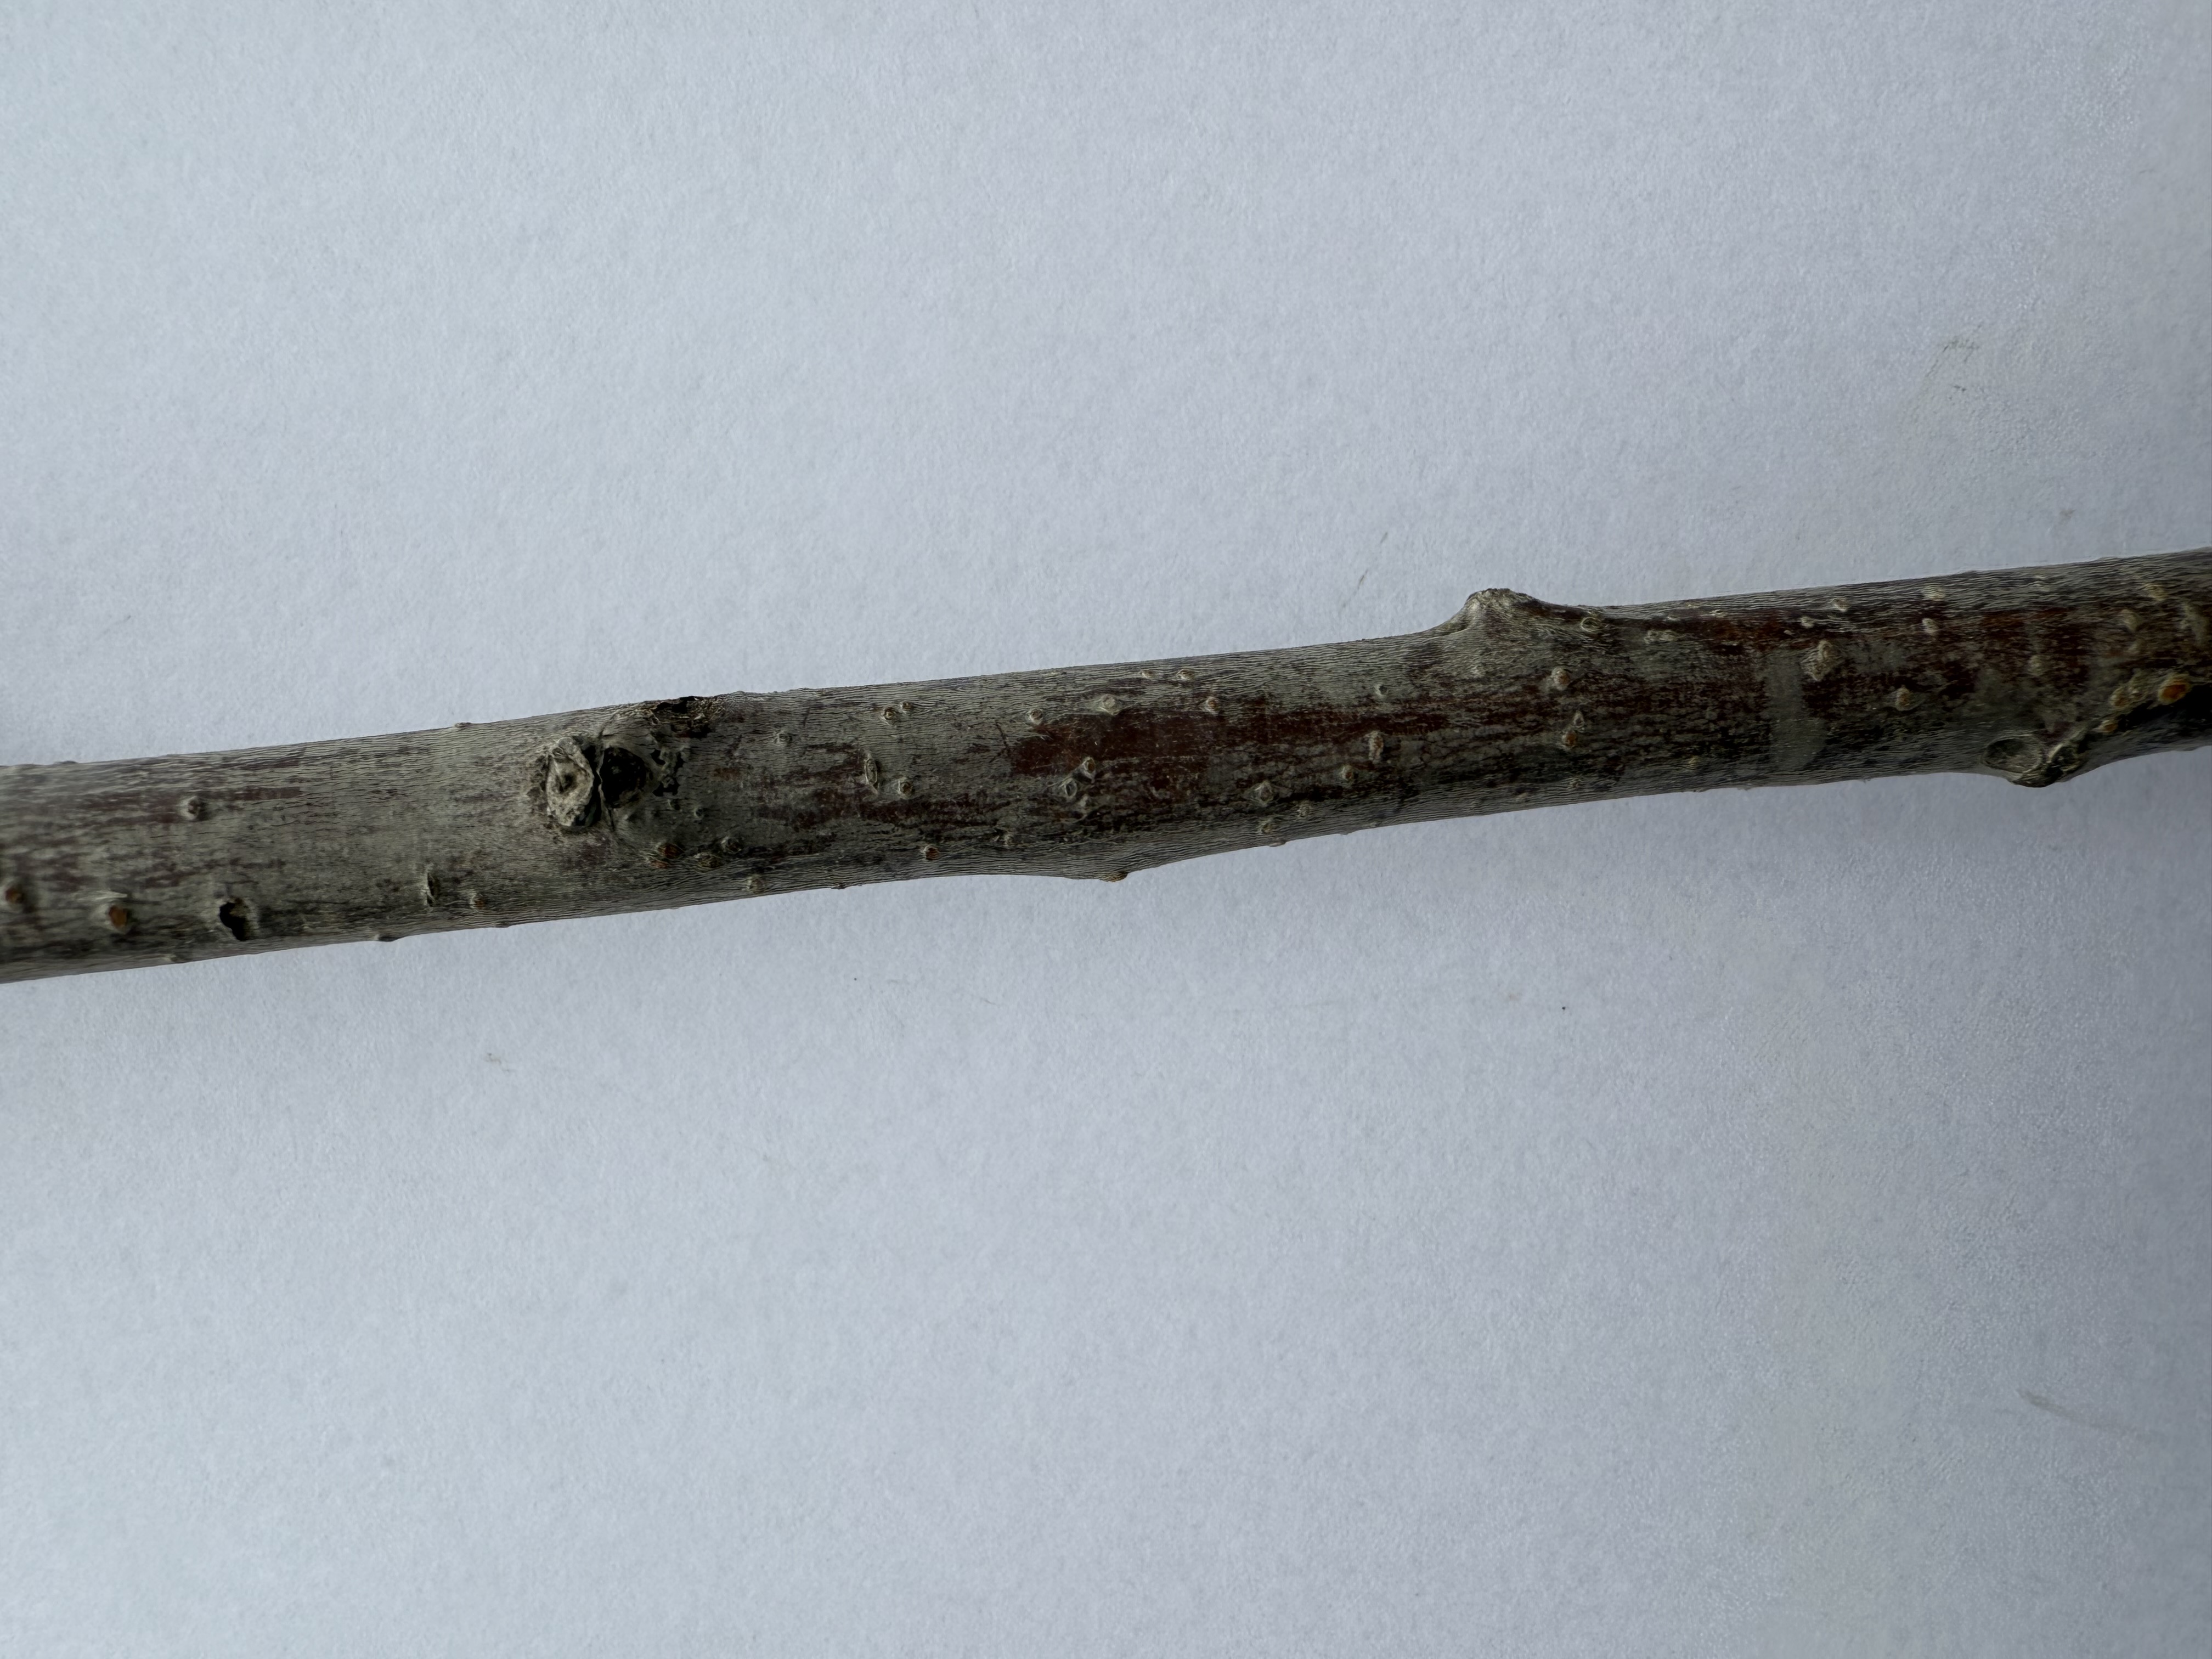
Variety: Ziraat 0900 Cherry